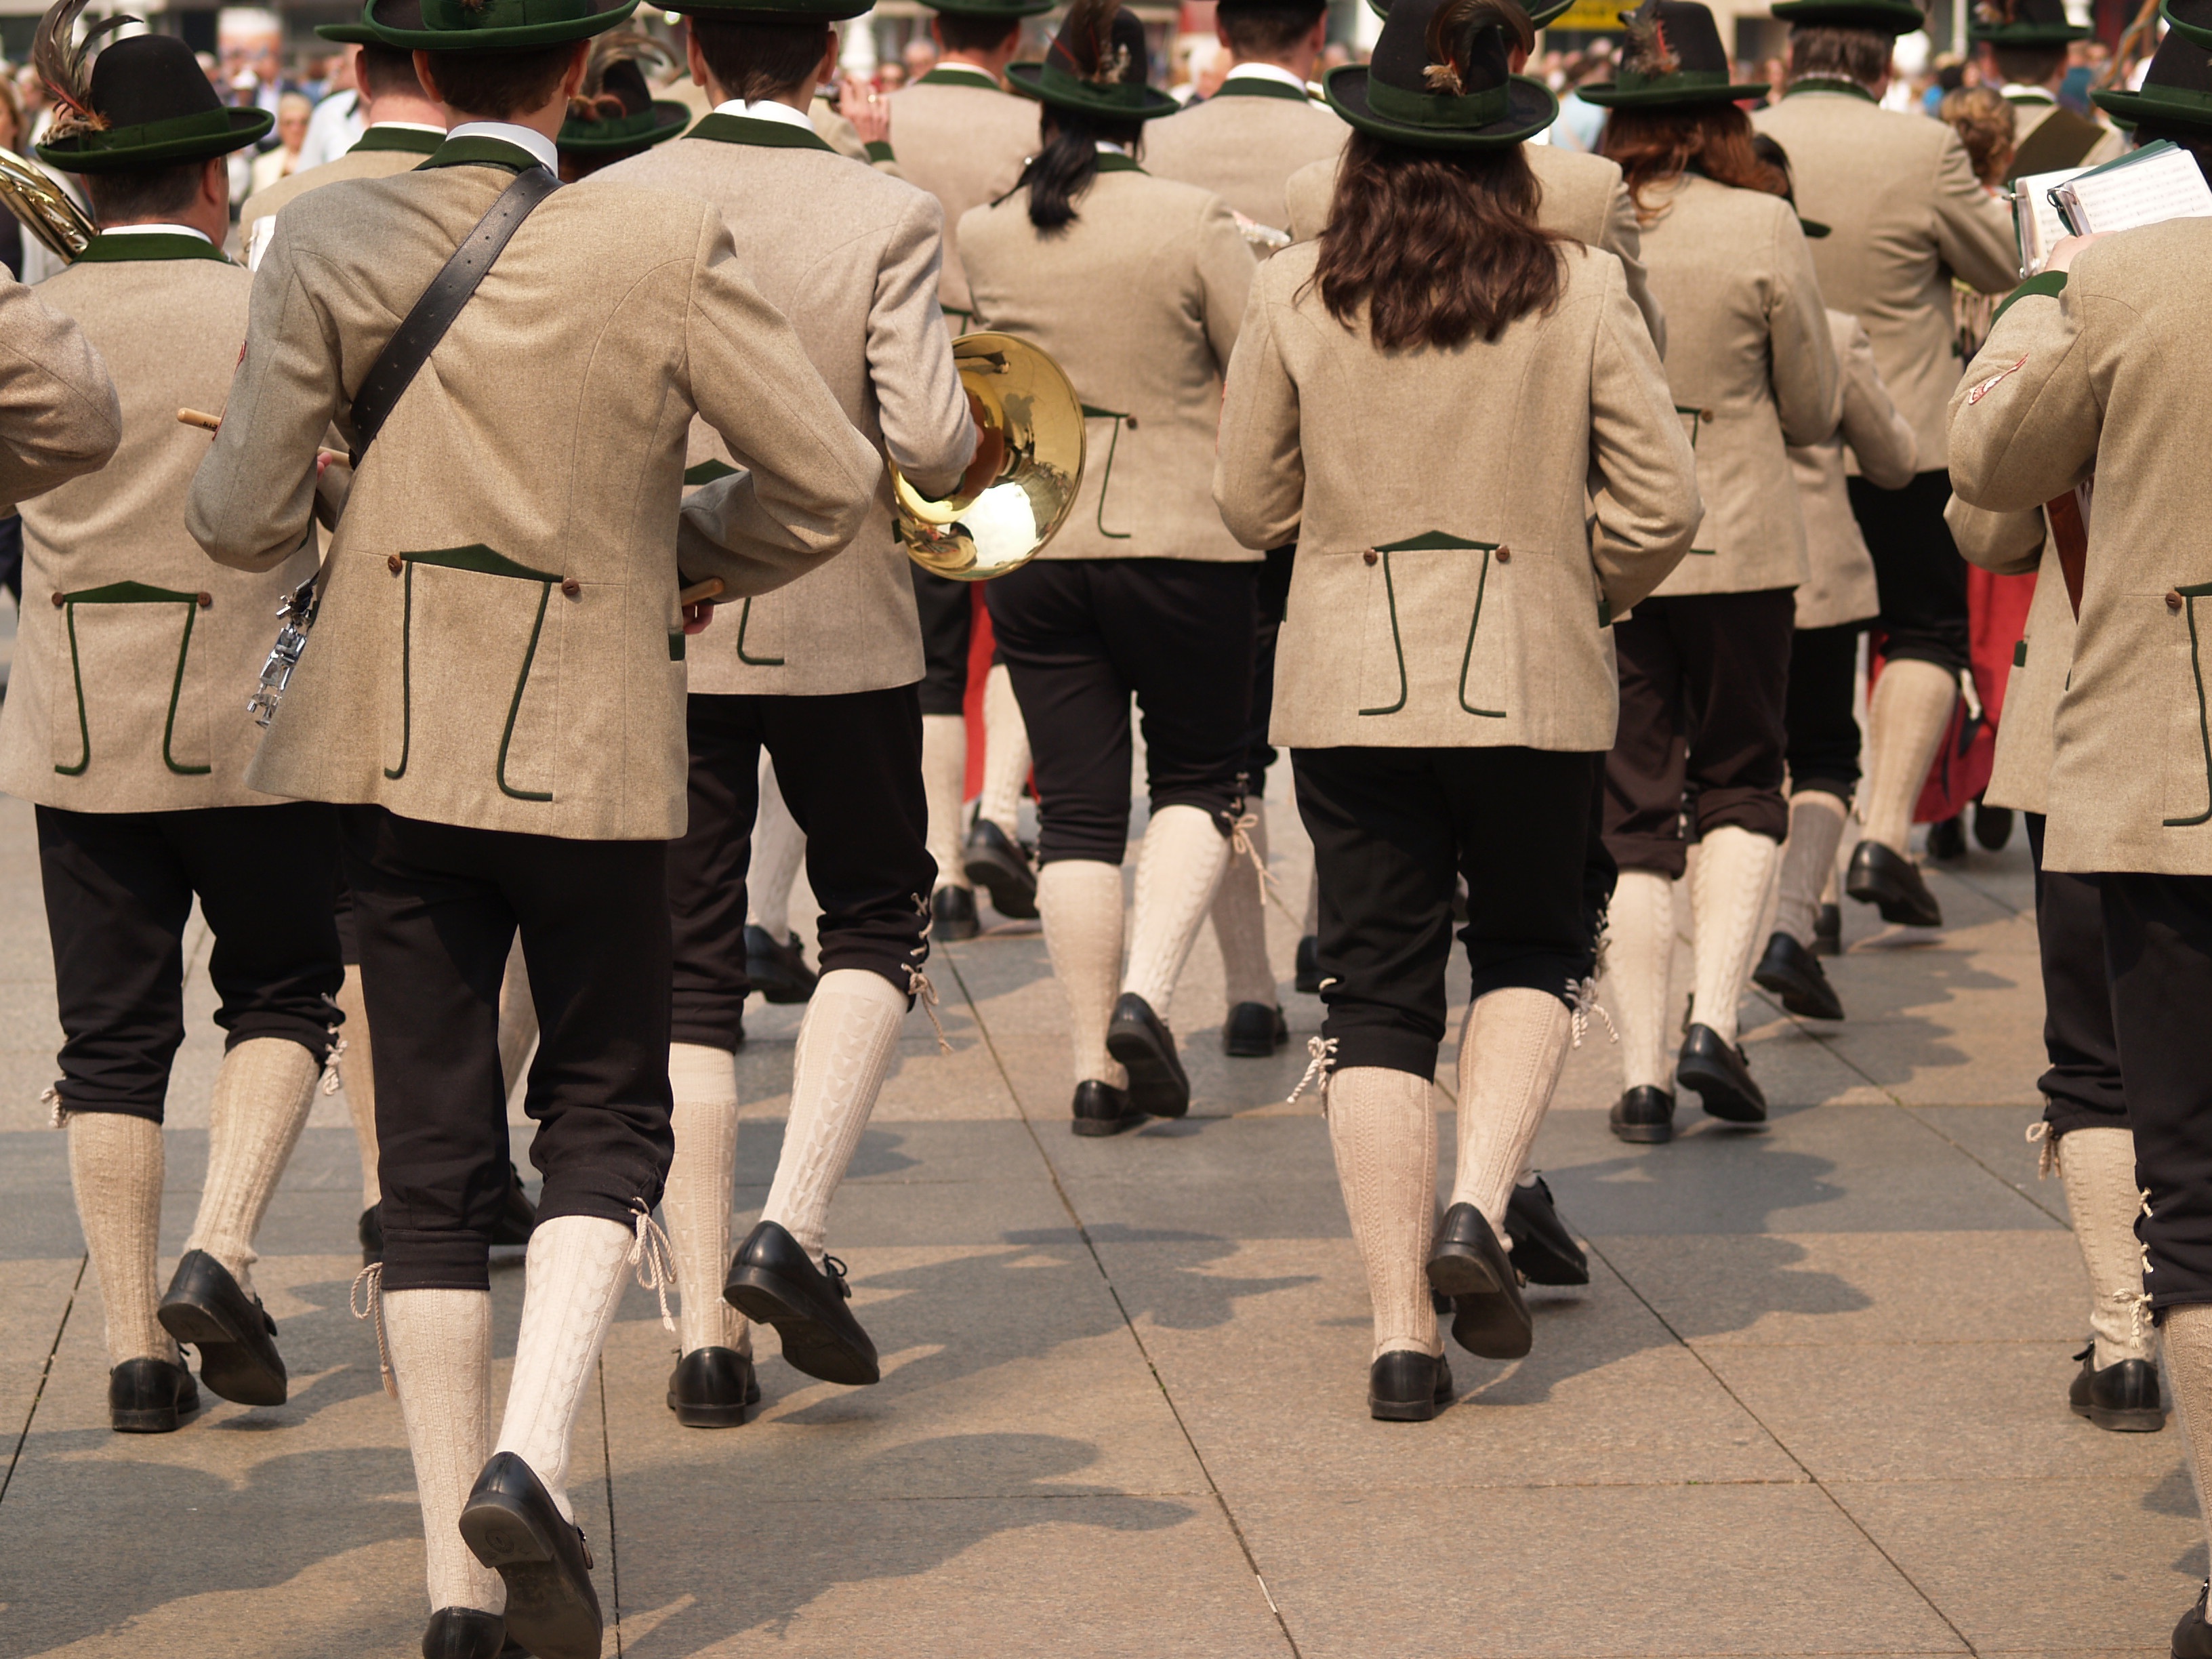
group, people, street, crowd, military, clothing, men, orchestra, socks, marching, procession, uniforms